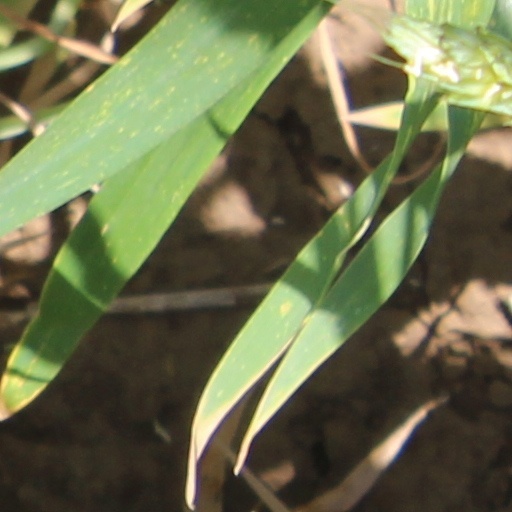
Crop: wheat